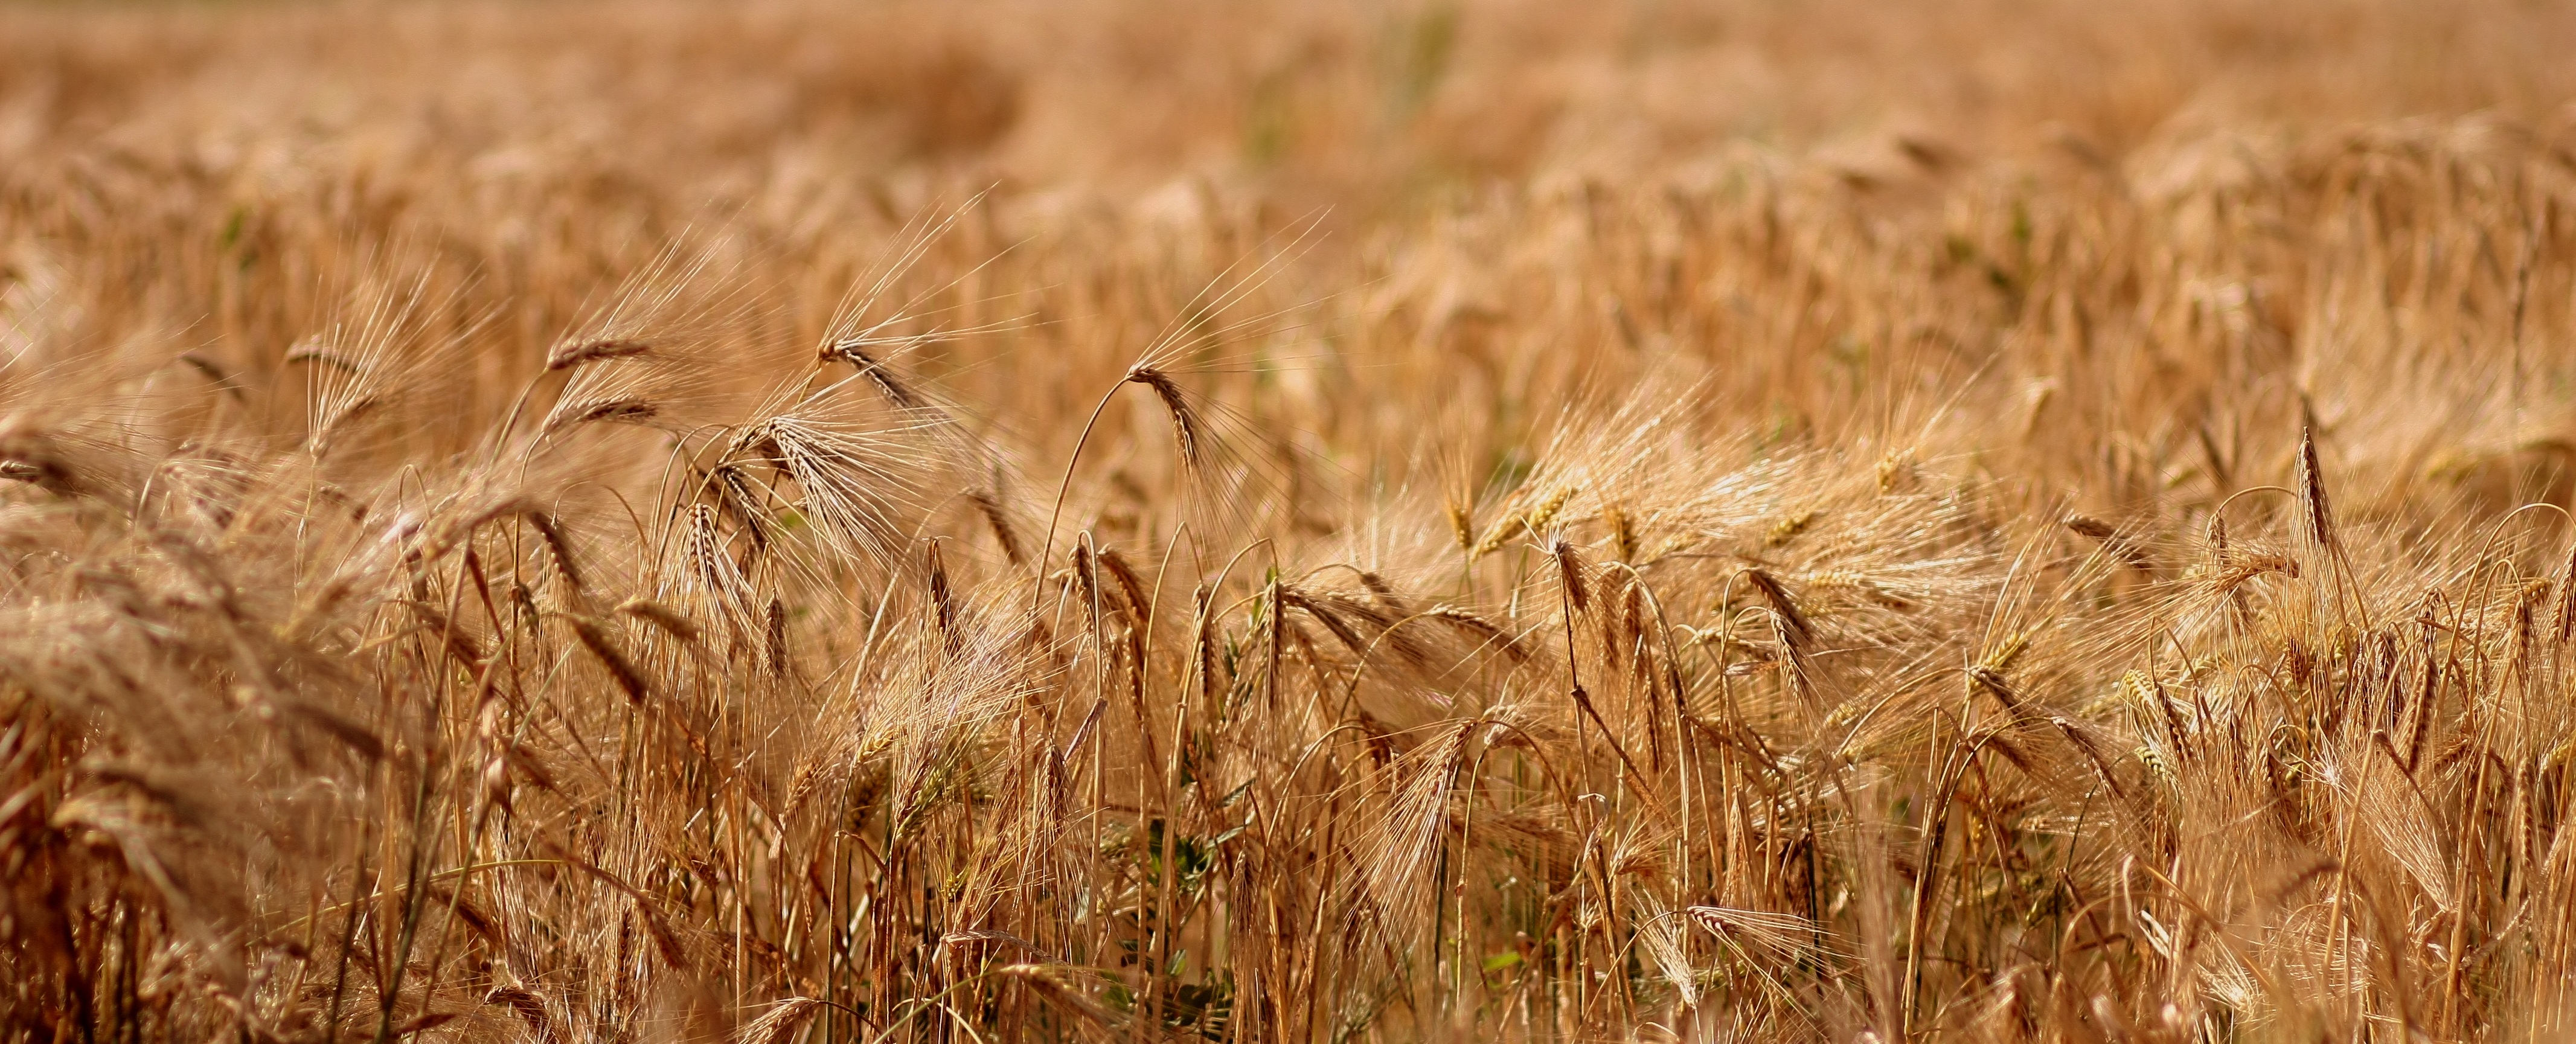
plant, field, barley, wheat, prairie, summer, food, spice, crop, yellow, agriculture, camp, grassland, rye, flowering plant, commodity, lan, triticale, grass family, land plant, food grain